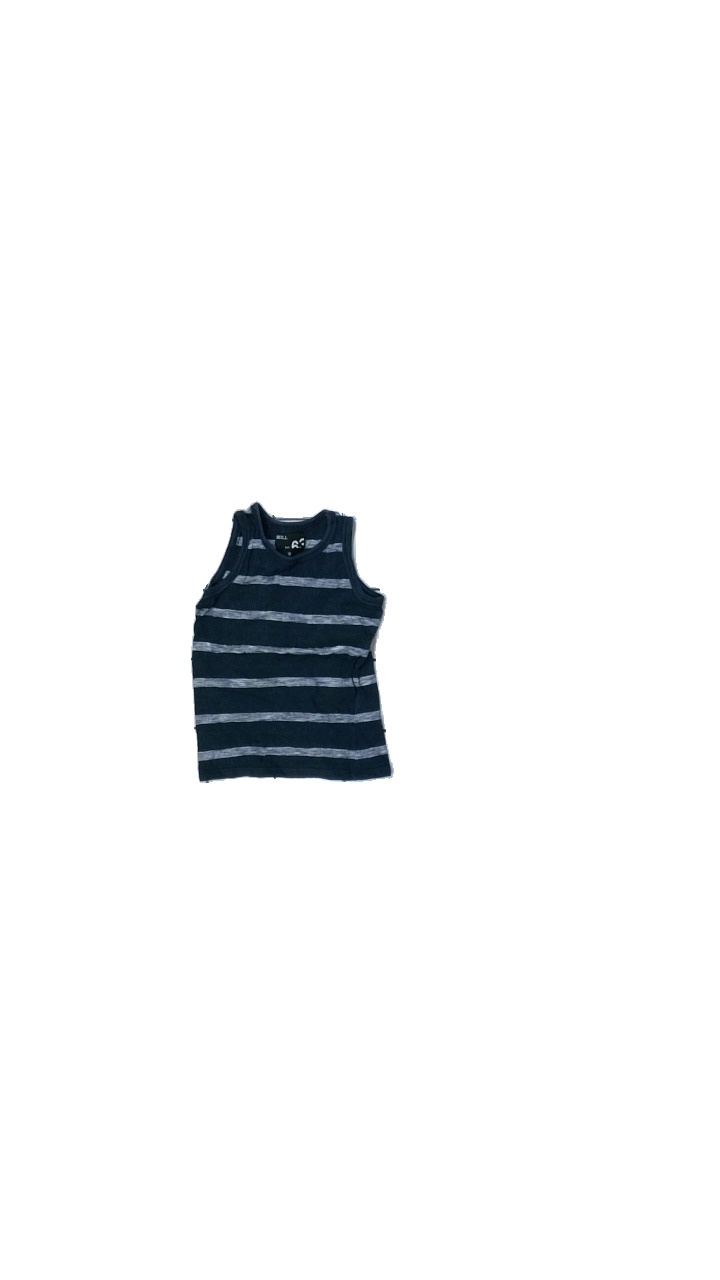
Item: Top (Children)
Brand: Skill
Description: washed out
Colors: Blue, White
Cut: Regular
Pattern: Striped
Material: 100% Cotton
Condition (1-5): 2
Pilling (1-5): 3
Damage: crooked seam
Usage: Reuse
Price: <50